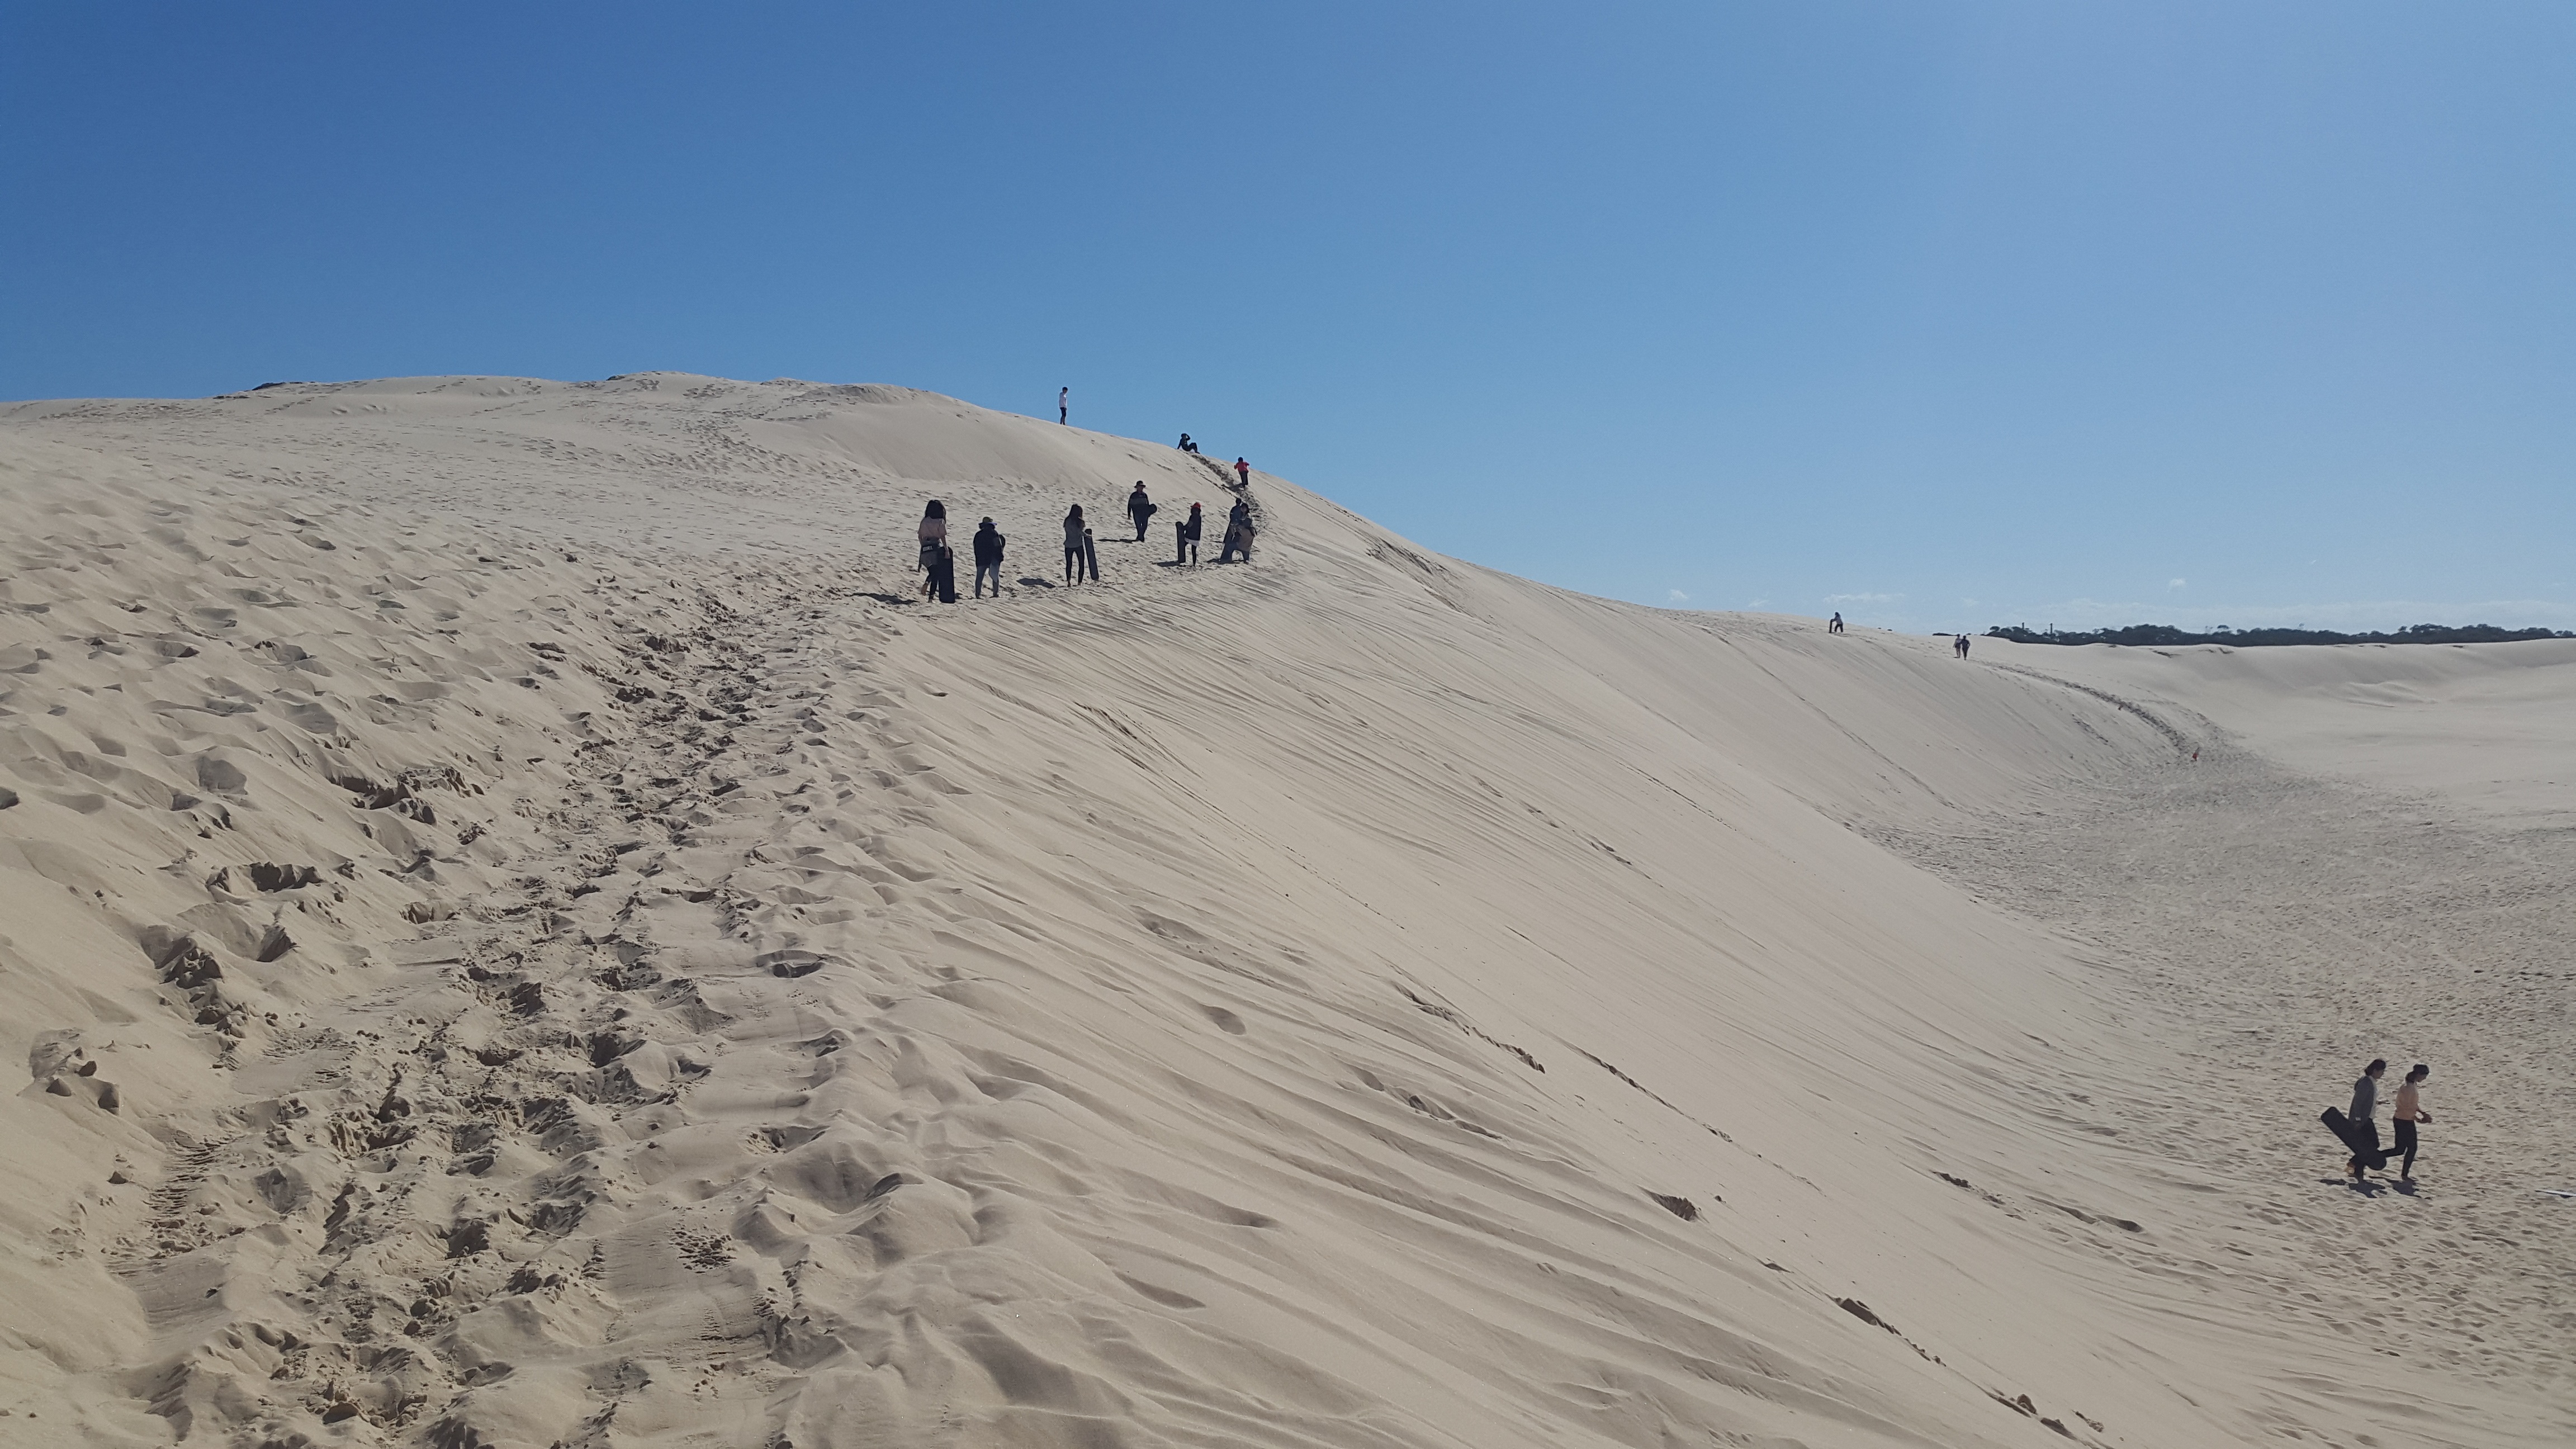
nature, sand, mountain, snow, desert, dune, material, australia, plateau, habitat, ecosystem, landform, natural environment, geographical feature, aeolian landform, geological phenomenon